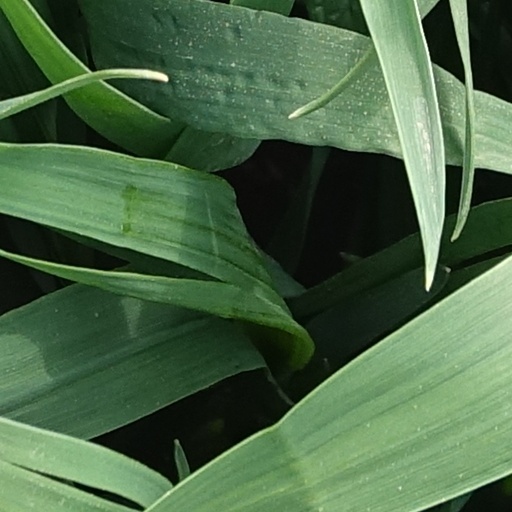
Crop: wheat